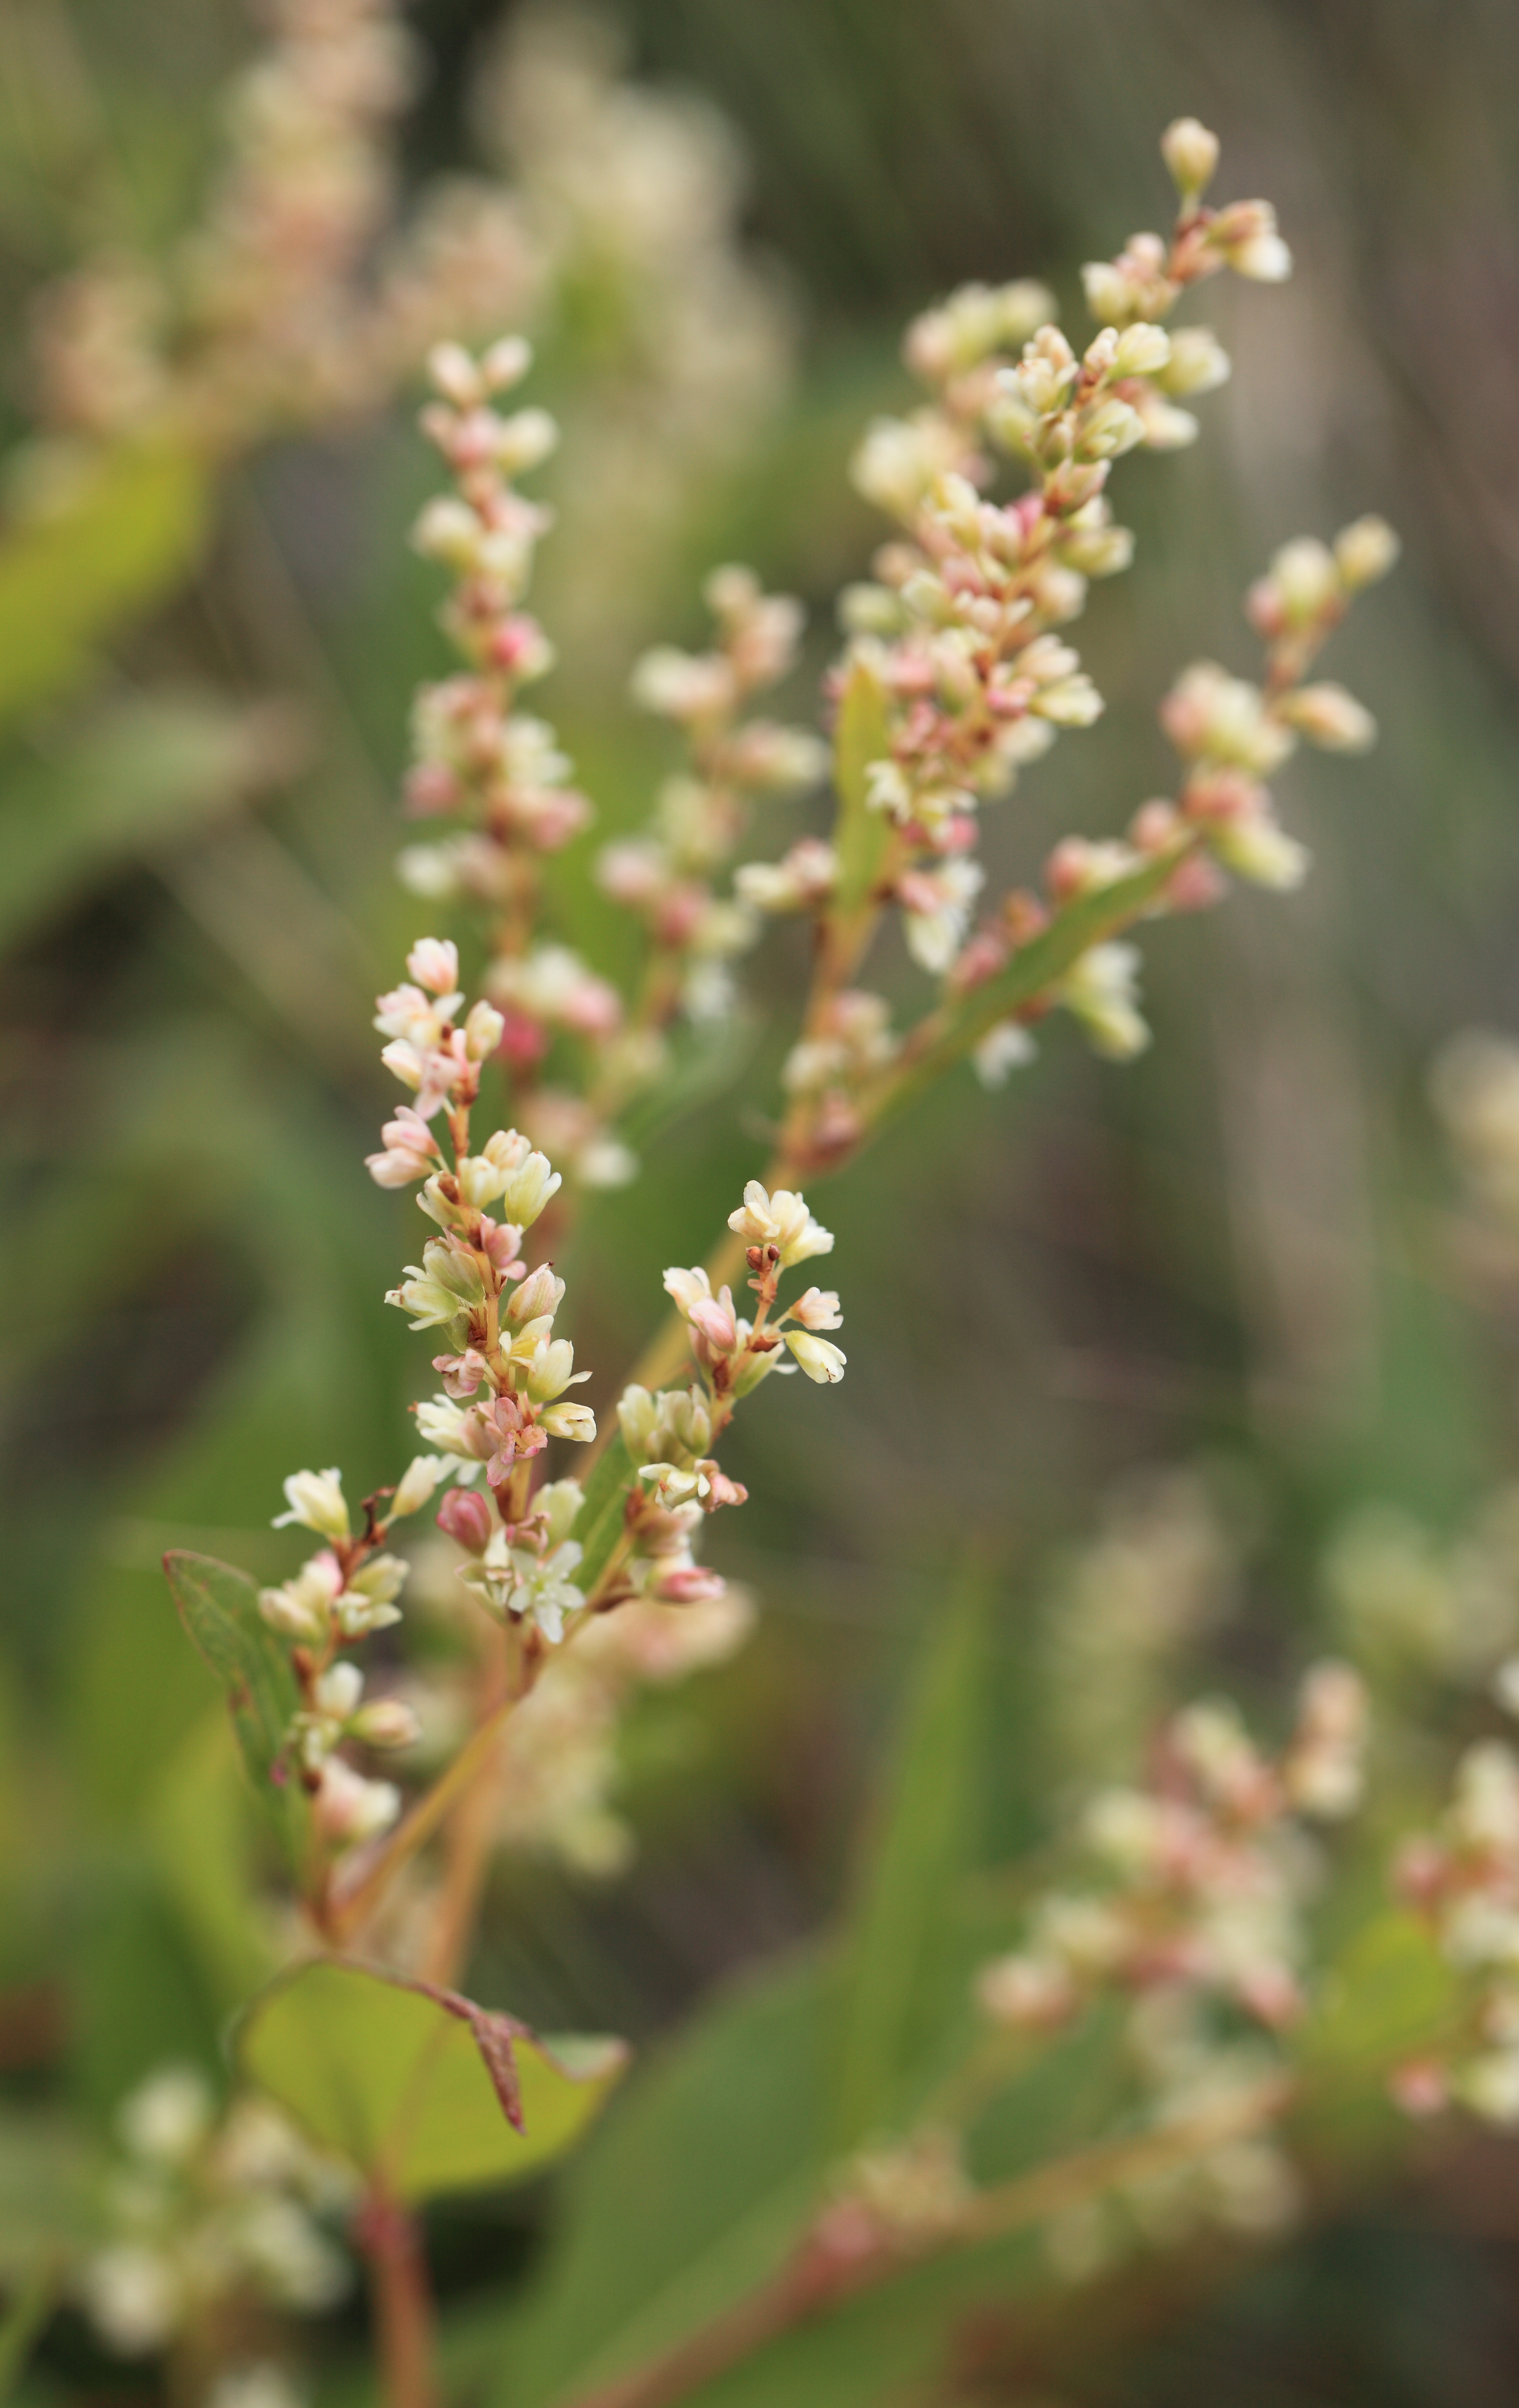
blossom, plant, leaf, flower, high, herb, produce, botany, flora, wildflower, shrub, 5d, hires, markii, hi, res, resolution, hakuba, nagano, happoone, kitaazumi, macro photography, flowering plant, land plant